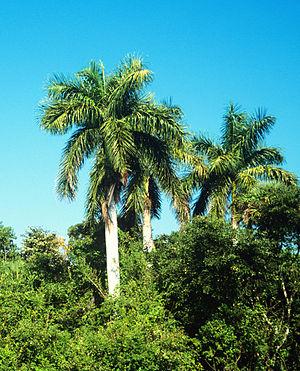
Roystonea est un genre de palmiers de la famille des Arécacées. Il comprend des palmiers d'assez grande taille, qui vivent principalement en Amérique centrale et en Amérique du Sud.